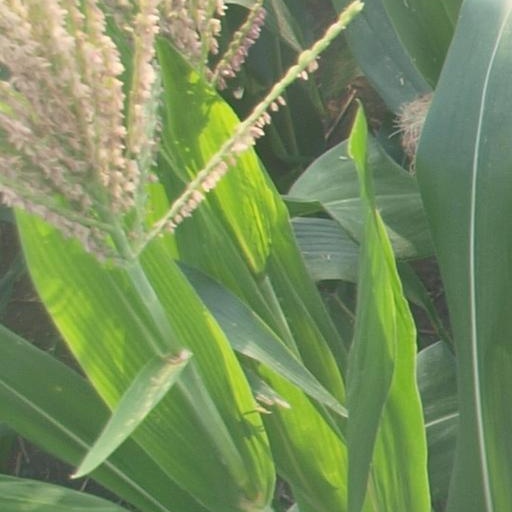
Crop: maize; corn